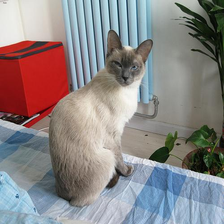
Species: cat
Breed: Siamese